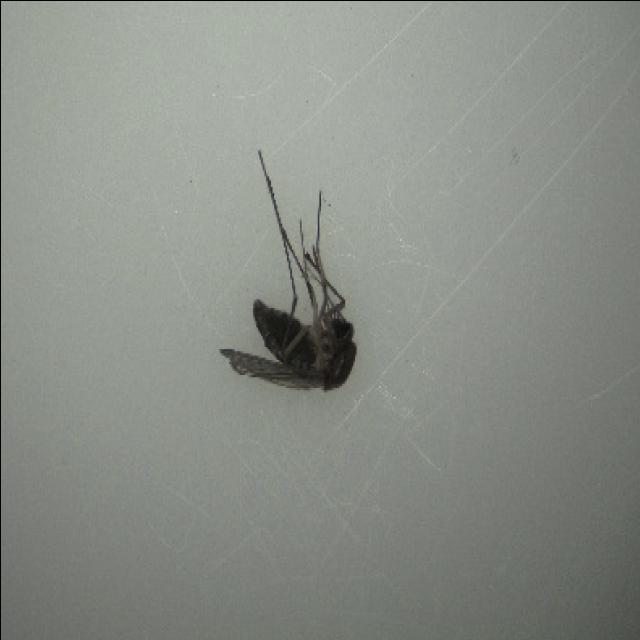
Species: culex_tritaeniorhynchus